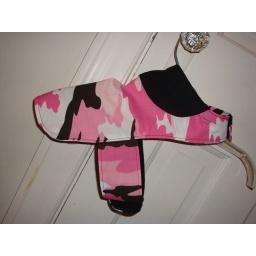
Your dog will certainly not blend in while wearing this pink camo jacket.